Stevens MRT station

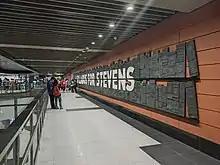
"A Syllabus For Stevens" along the TEL concourse

"A Syllabus for Stevens", by Shubigi Rao, depicts shelves of books with a hundred engraved titles. Rao created the artwork in collaboration with students from the Raffles Girls' School. The titles, which include "In Search Of The Elusive", "Or How To Find Missing Socks", and "Guide To Scoring A Date", are meant to reflect "the humour and intelligence of schoolgirls". A layer of limestone chalk overlay the books, an allusion to chalk on slate – this pun reflects the artist's passion for books and play on words. The work was inspired by the schools surrounding the station.